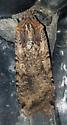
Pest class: cutworms